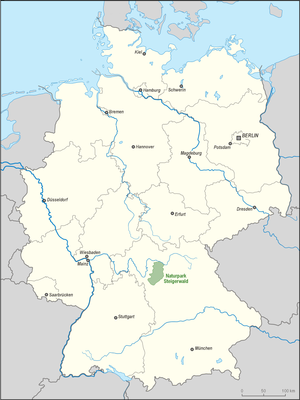
Le parc naturel du Steigerwald est un parc naturel du nord de la Bavière situé entre les villes de Bamberg, Schweinfurt, Wurtzbourg et Nuremberg en Franconie. Cette région hautement vallonnée autrefois recouverte d'une forêt et recouverte aujourd'hui de forêts, de champs et de vignobles s'étend sur un espace de 1 280 km², dont la moitié fait partie de l'espace protégé d'un parc naturel. Elle est jalonnée de villages fondés au Moyen Âge avec nombre de châteaux. Elle est surmontée de plusieurs petites montagnes, dont les plus élevées sont le Scheinberg, le Hohenlandsberg, le Zabelstein, le Knetzberg, le Schwanberg, le Friedrichsberg et le Frankenberg.
Le Steigerwald est un massif de basse montagne en Allemagne. Il est situé dans le Nord de la Bavière, en Franconie. Son point culminant est le Scheinberg. Sous le nom de parc naturel du Steigerwald, la plupart de son aire est protégée et commercialisée sur le plan touristique.